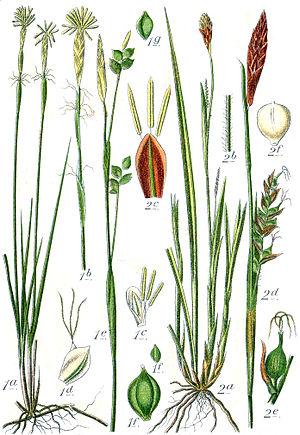
Carex alba, la laîche blanche, est une espèce de plantes herbacées du genre Carex et de la famille des Cyperaceae.